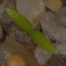
Label: common_chickweed